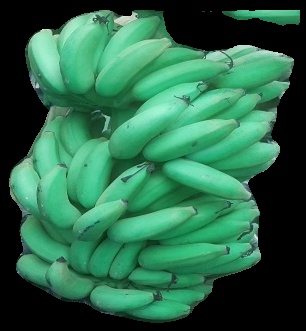
Variety: elakki-bale
Grade: grade1